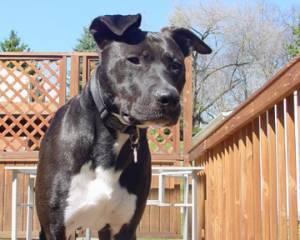
american pit bull terrier